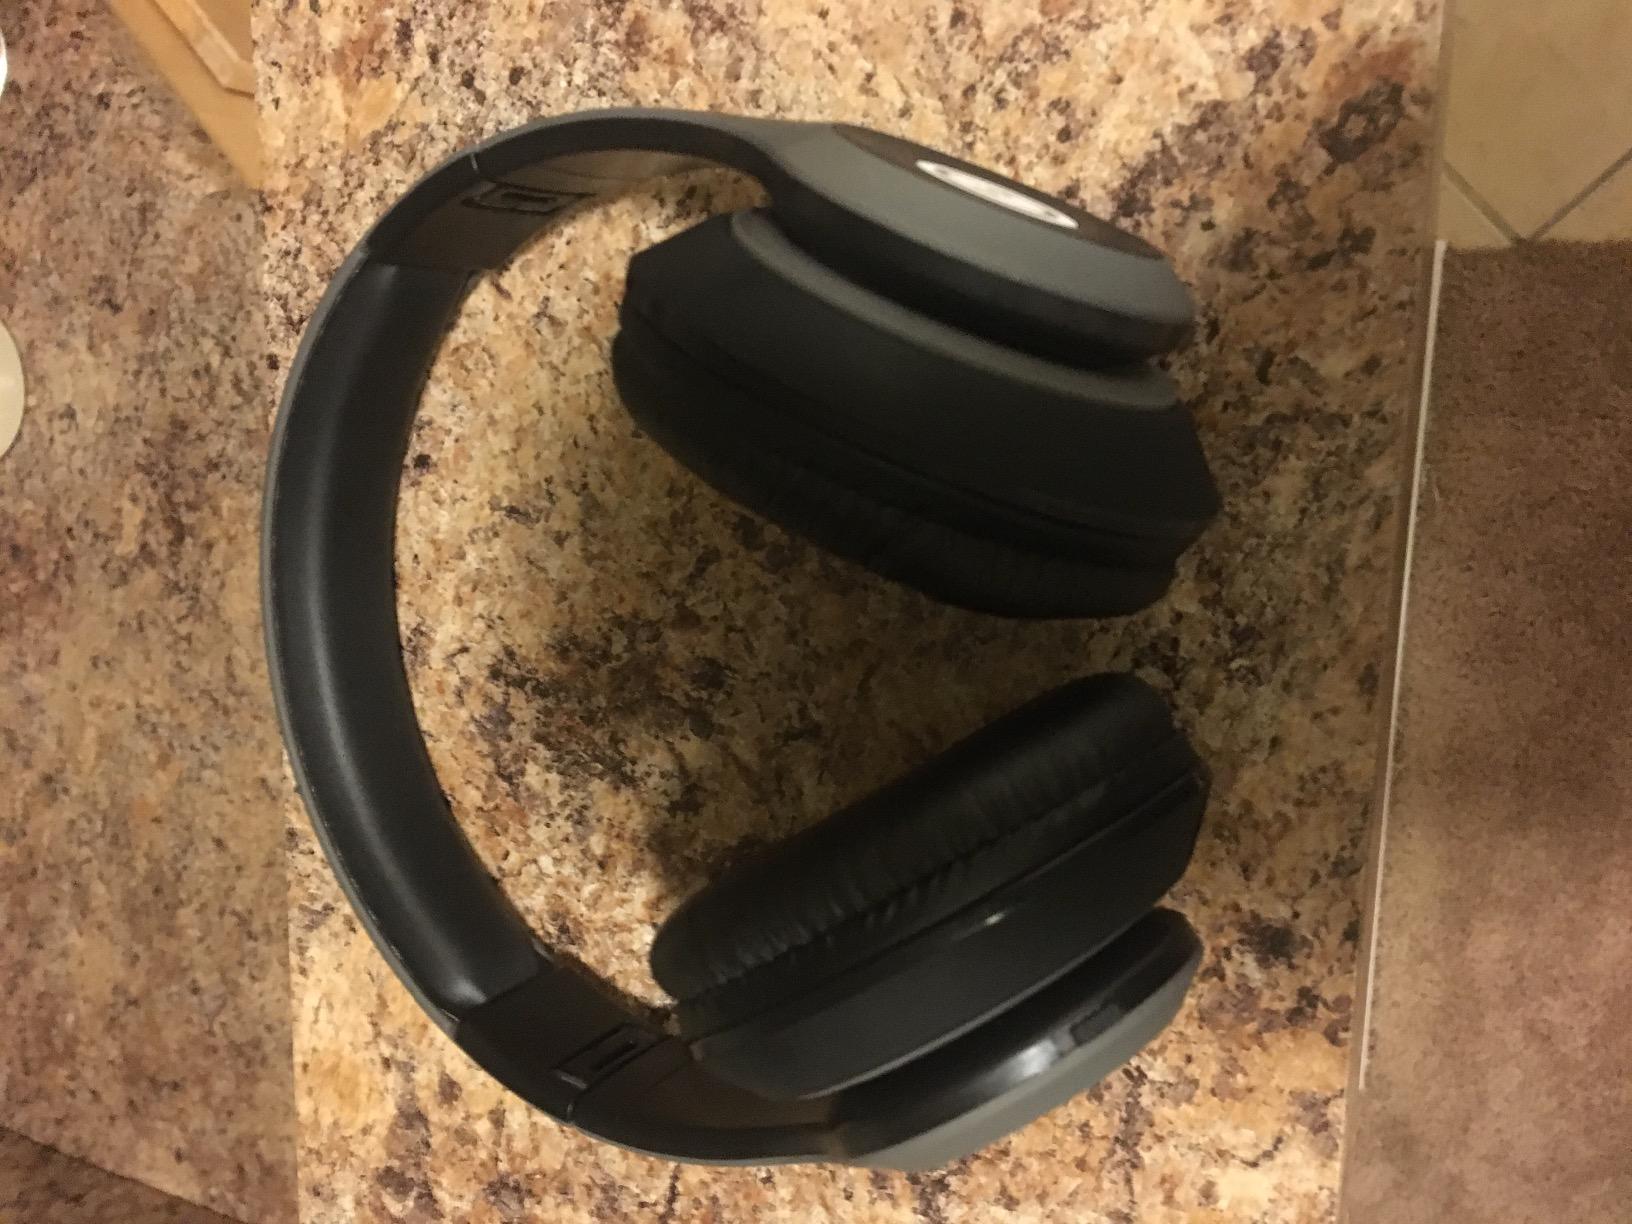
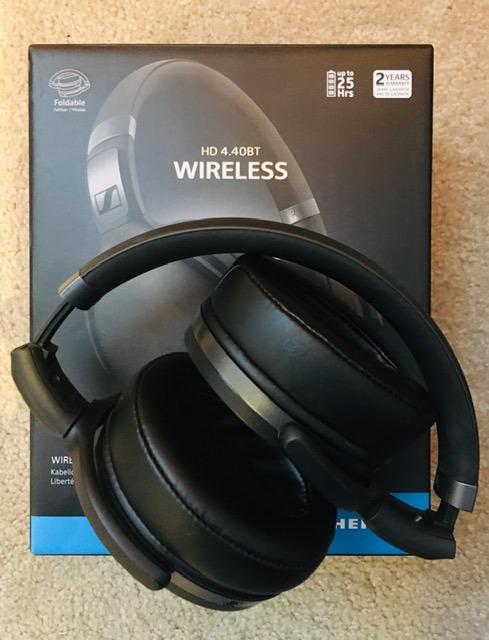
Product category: headphones
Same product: no